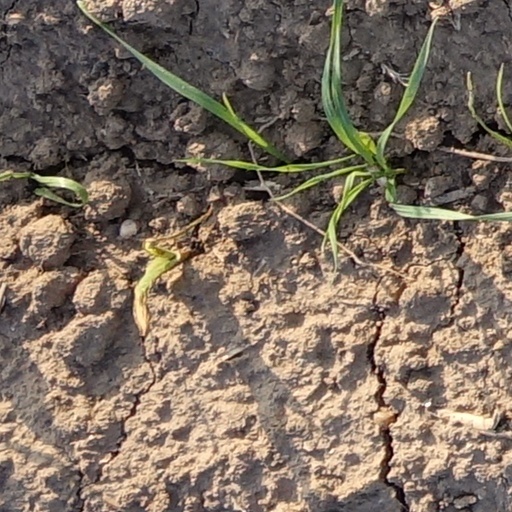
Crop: wheat